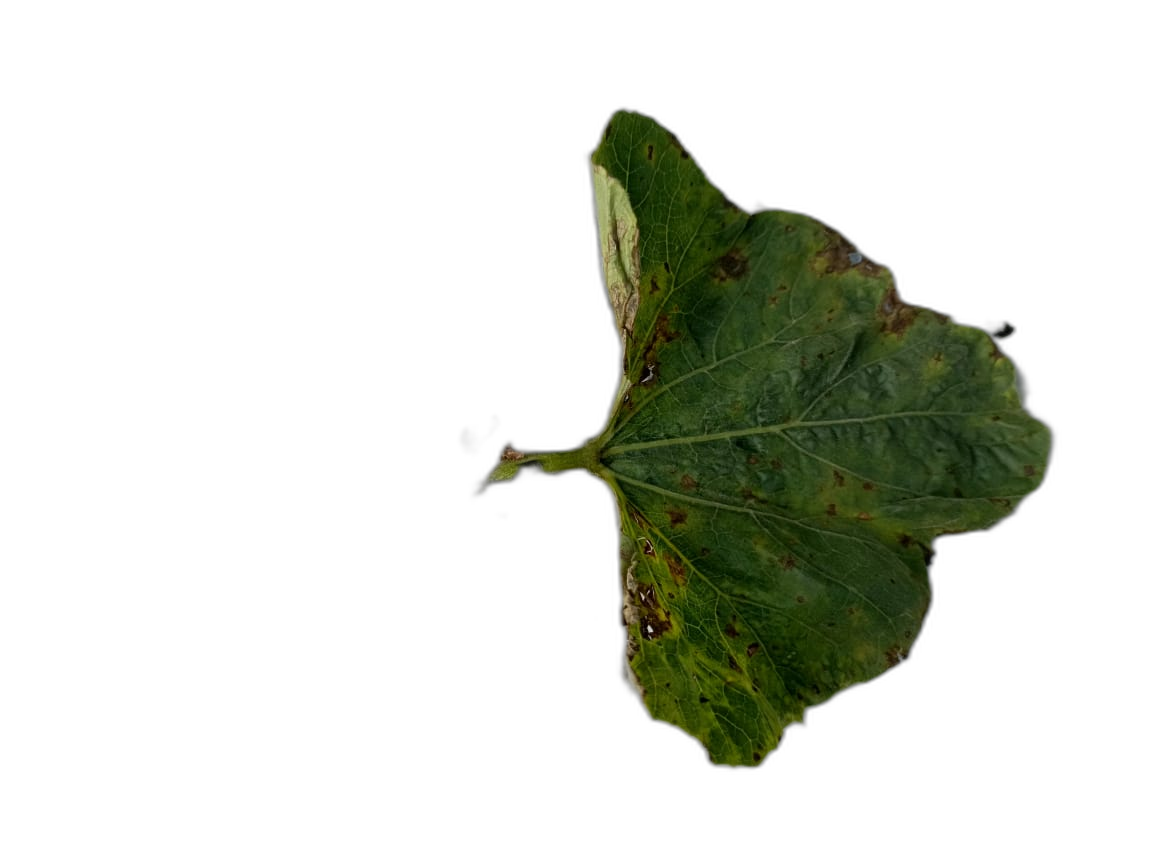
Crop: Bottle Gourd
Label: Anthracnose